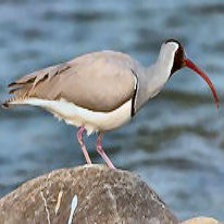
Species: IBISBILL
Scientific name: IBIDORHYNCHA STRUTHERSII